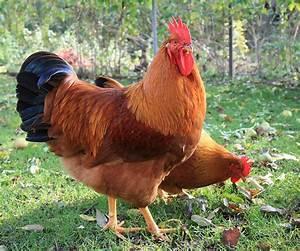
chicken